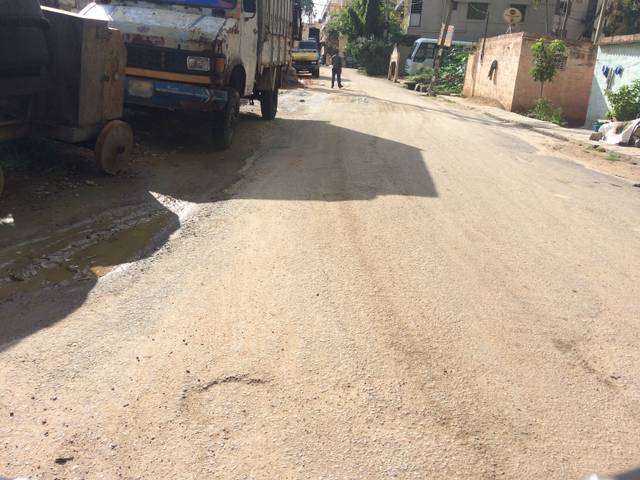
Region: India
Coordinates: 12.913, 77.622